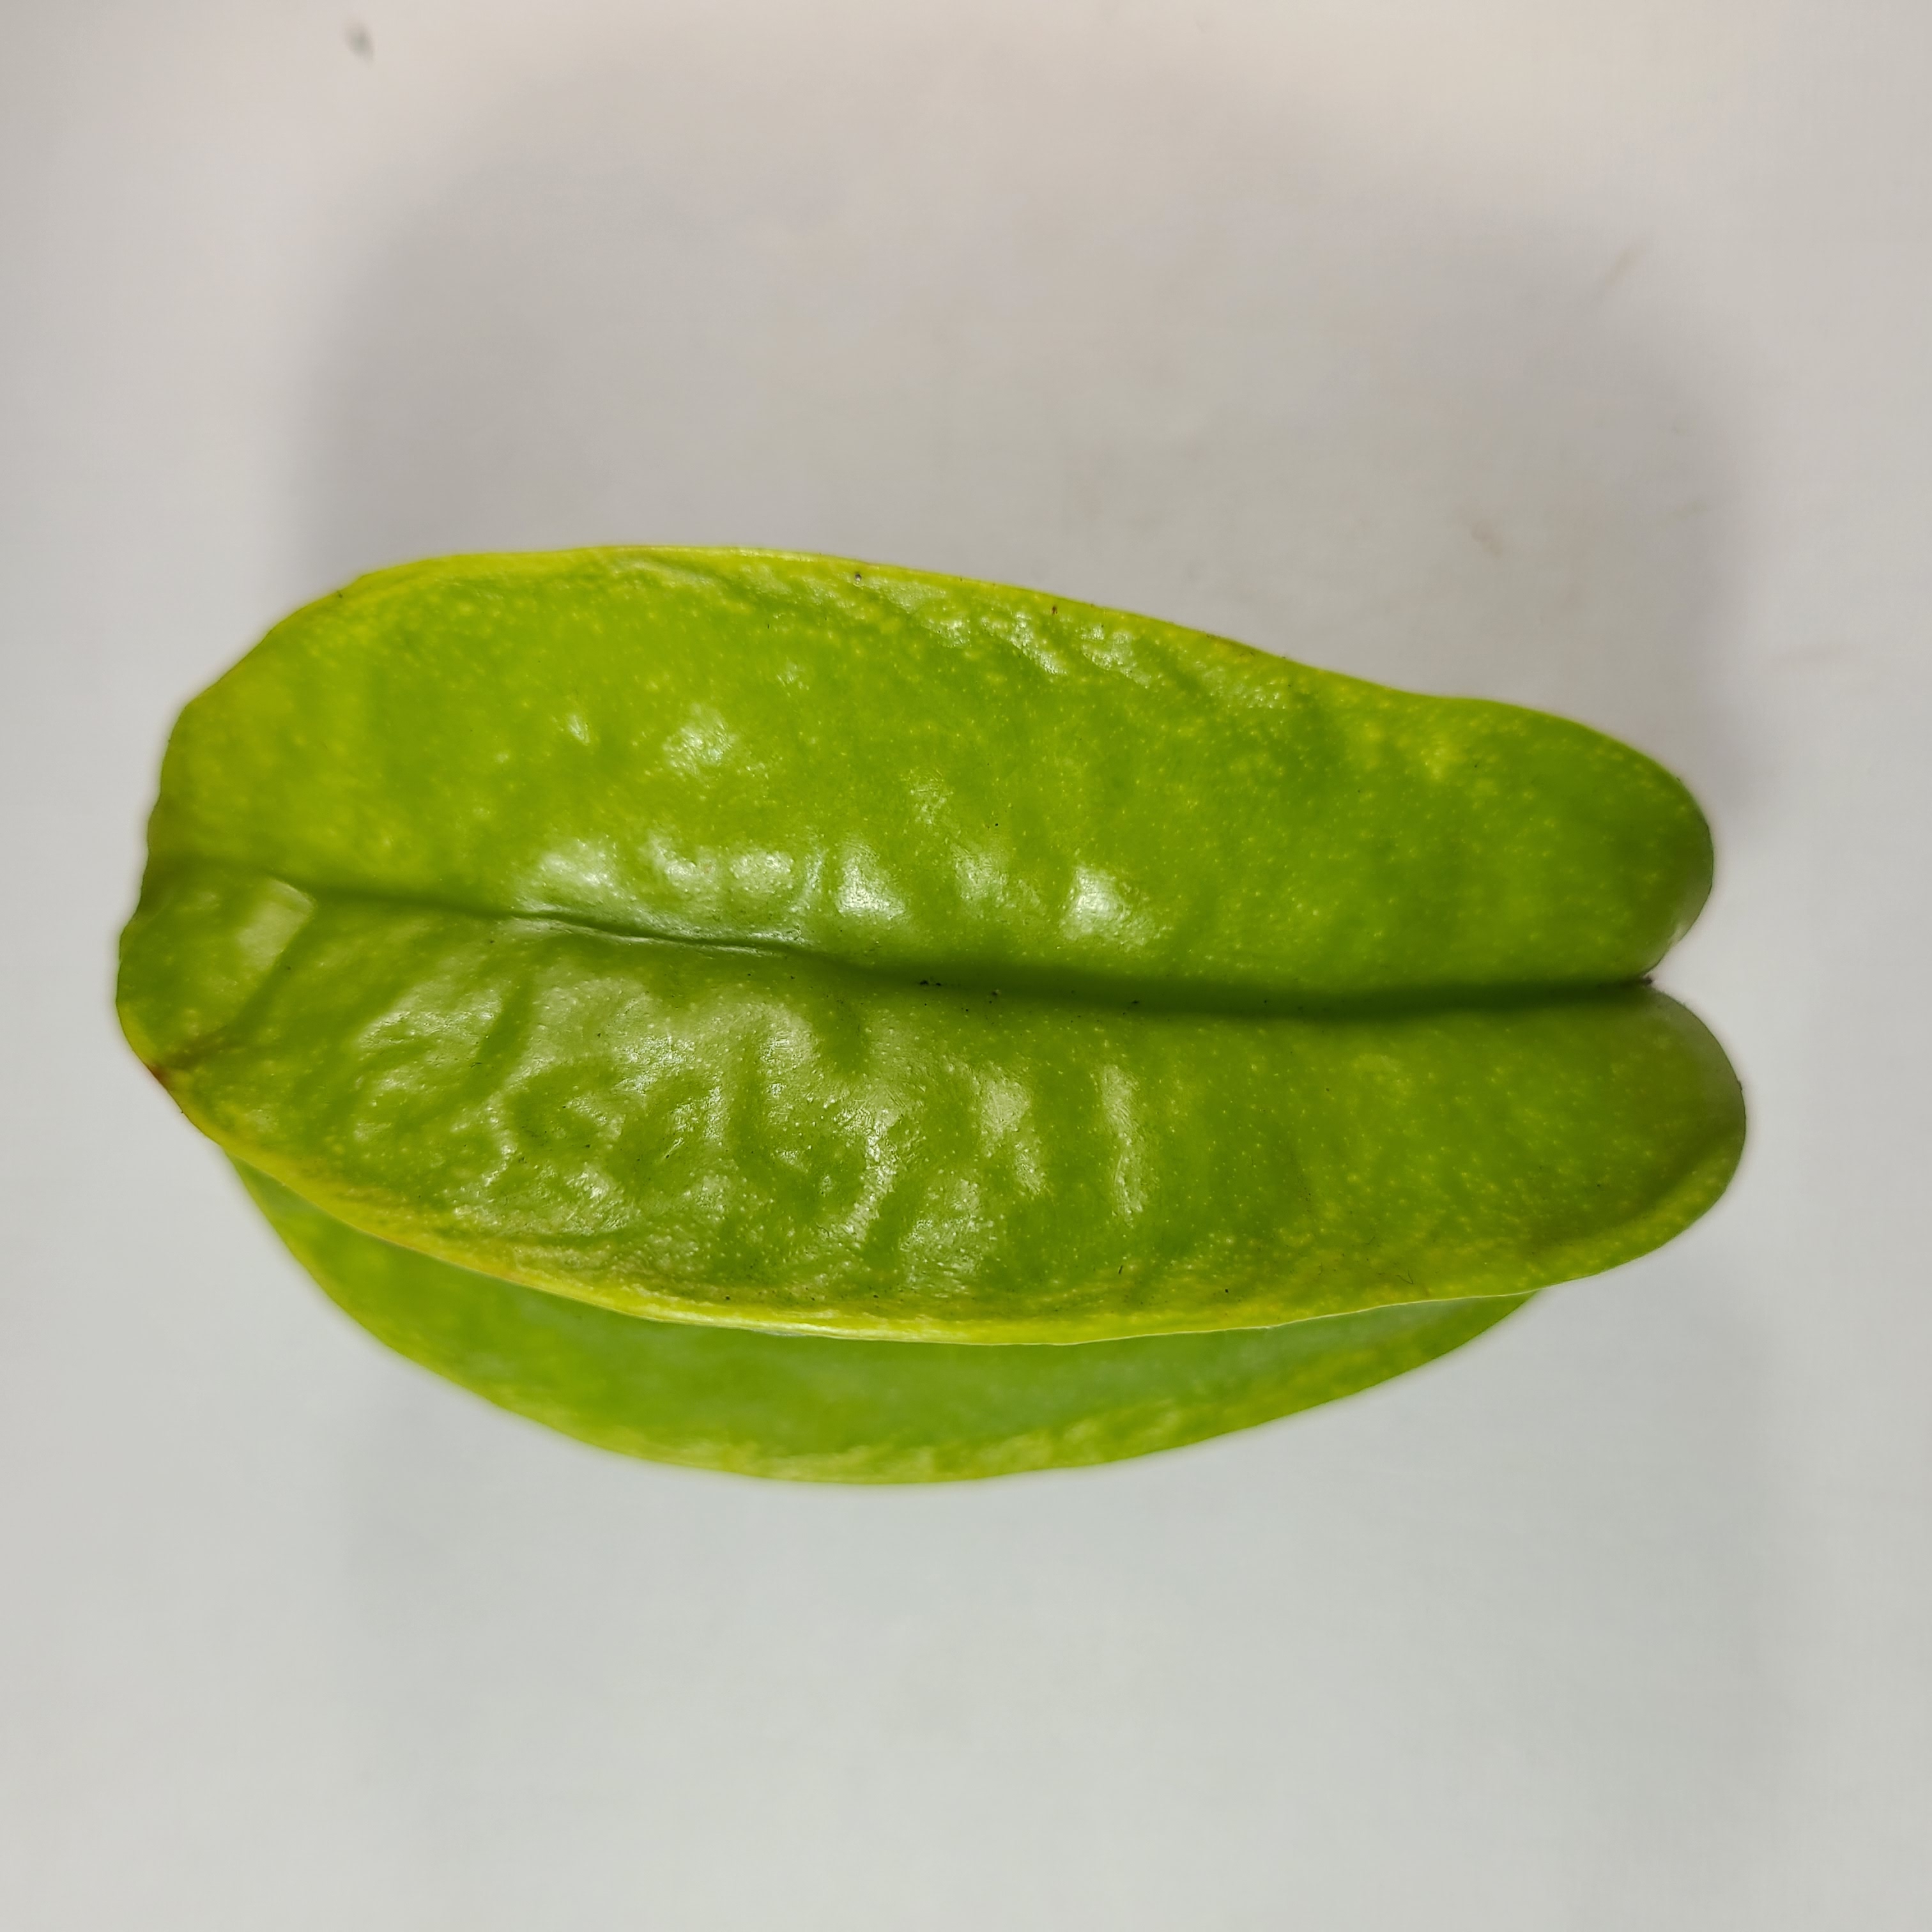
Label: Healthy Fruits